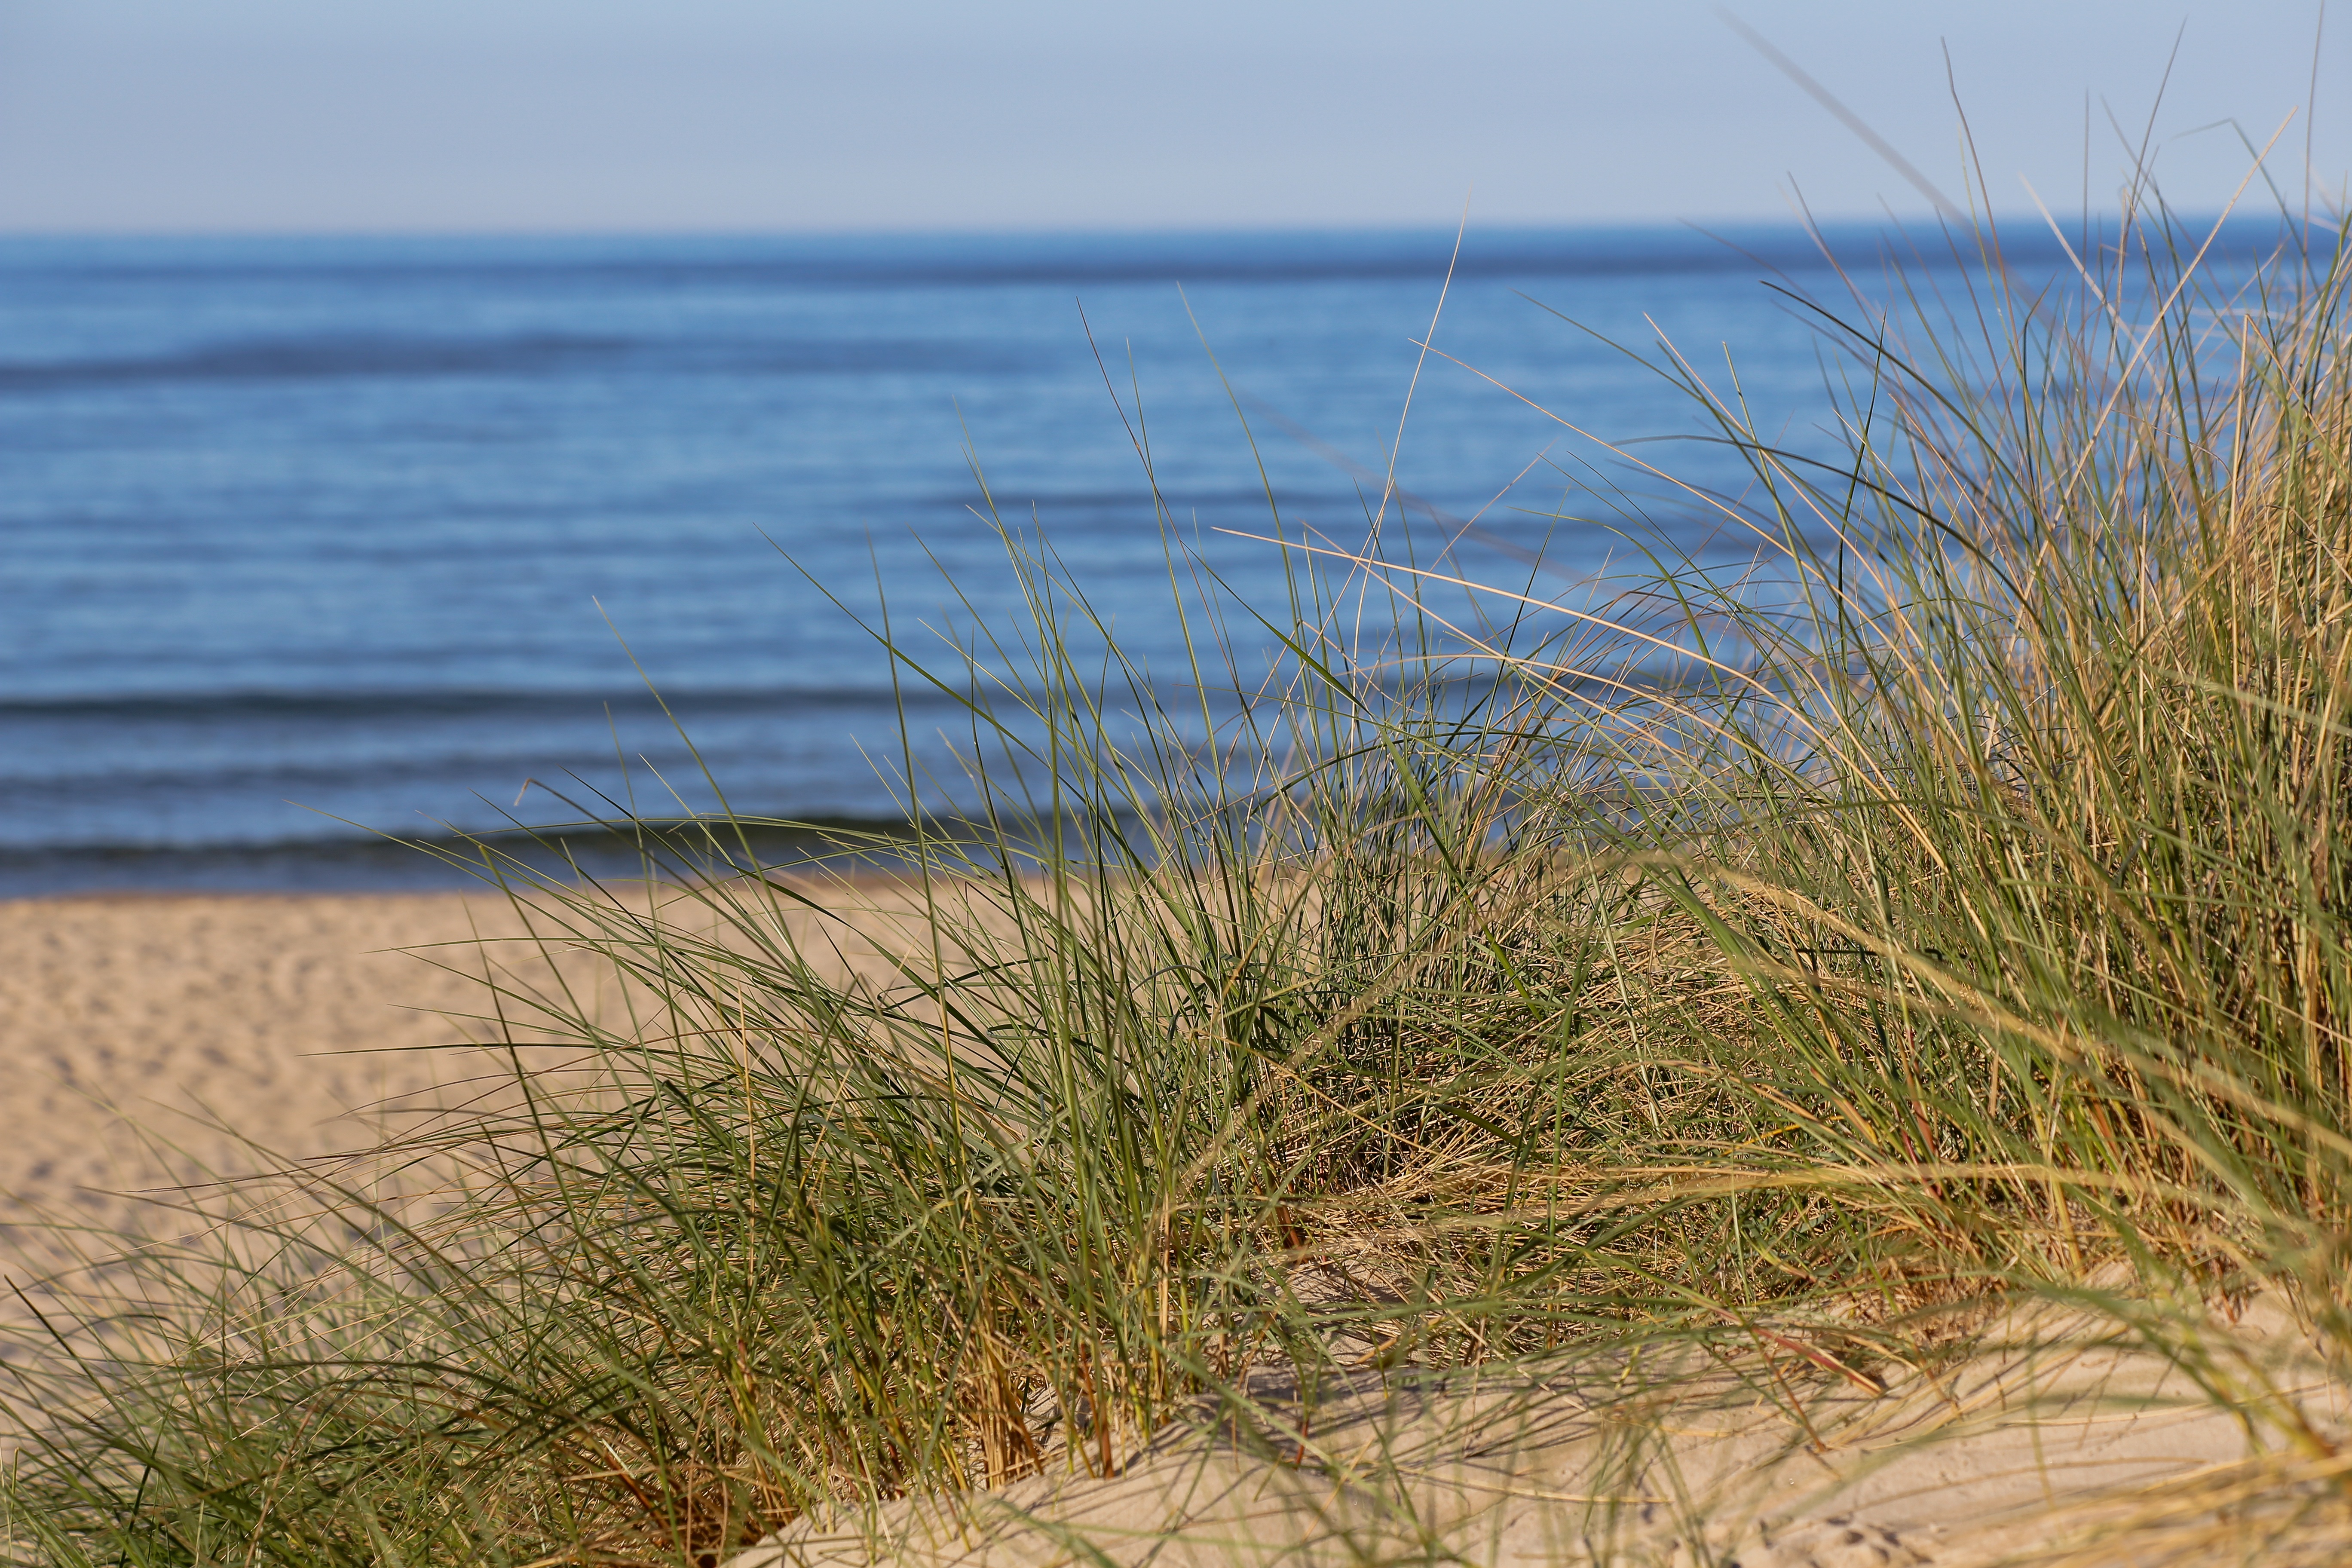
beach, sea, coast, water, grass, sand, ocean, marsh, dune, shore, body of water, wetland, habitat, ecosystem, baabe, baltic sea, r gen, sand beach, natural environment, grass family